Bana kingdom

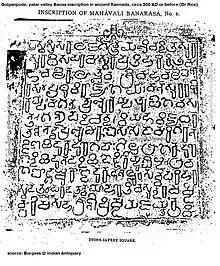
Mahabali Banarasa Old kannada inscription dated 300 AD or much earlier at Gulgan Pode, Palar valley

The earliest mention of the Banas in authentic historical records is in the middle of the fourth century AD, and as the feudatories of the Satavahana and early Pallavas.